Plug-in electric vehicles in Iceland

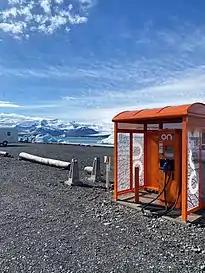
Electric Vehicle Charging Station at Jökulsárlón Glacier Lagoon, Iceland.

The adoption of plug-in electric vehicles in Iceland is the second highest in the world after Norway, and fully supported by the government. As of 2022, the market share of electric vehicles in Iceland is around 60%, the second-highest in the world behind Norway. Around 14% of the country's passenger car fleet is electrified as of 2022.